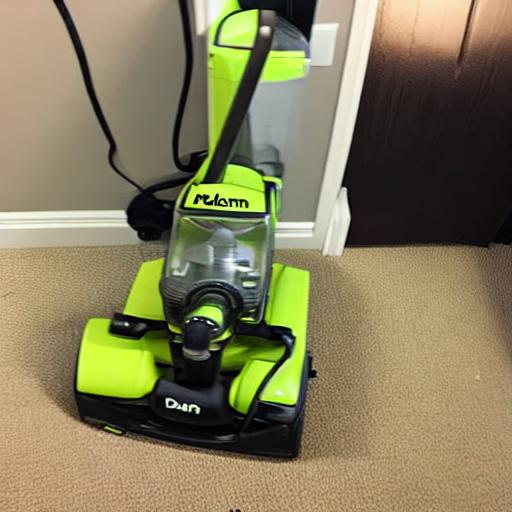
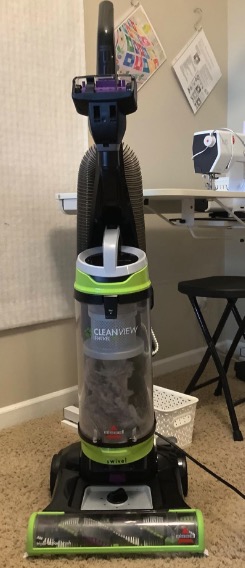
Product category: items_vacuum
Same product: no